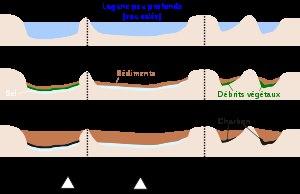
L'histoire du sel du Jura est l'histoire de l'exploitation du Trias supérieur à nos jours, sur ce qui est aujourd'hui le département du Jura, du bassin salifère de Franche-Comté.
Les houillères de Gémonval sont des mines situées dans l'est de la France, à la limite de la Haute-Saône et du Doubs. Elles ont connu deux périodes d'activité, la première entre 1826 et 1847 avec l'accord d'une concession, la seconde dans les années 1940 par le Bureau de recherches géologiques et géophysiques. Ces deux périodes sont entrecoupées par des tentatives de relance. Cette mine connaît dans les années 1830 une importante spéculation boursière. La houille keupérienne de Gémonval a servi principalement au fonctionnement des chaudières utilisées pour la concentration de la saumure des salines locales, principalement celle de Mélecey, mais aussi dans les forges voisines. Les mines commercialisent également la pyrite issue du lavage du charbon pour l'industrie chimique.
Les houillères et saline de Gouhenans sont un ensemble de mines et d'usines situées dans l'est de la France, exploitant et transformant du sel gemme et de la pyrite de 1831 à 1945, ainsi que de la houille de 1828 à 1921, des ressources présentes au même étage géologique du bassin keupérien. Le gîte de houille est identifié dans les années 1770, il s'étend sous les communes de Gouhenans, Athesans et Villafans, dans le département de la Haute-Saône, en Bourgogne-Franche-Comté. C'est avec l'exploitation des charbonnages que le sel est découvert. L'exploitation du charbon sur place pour l'évaporation de la saumure permet à la compagnie de baisser le coût de revient du sel. Une usine chimique et une verrerie sont ajoutées à ce complexe industriel qui marque une période de prospérité pour Gouhenans. L'activité chimique devient la propriété du groupe Kuhlmann en 1927 et le reste jusqu'à la fermeture en 1955.
Le bassin houiller keupérien de Haute-Saône fait partie des bassins houillers des Vosges et du Jura et c'est aussi le plus récent des deux gisements de Haute-Saône d'un point de vue géologique. Il est exploité par des mines de houille entre la fin du XVIᵉ siècle et le milieu du XXᵉ siècle dans le sud-est de la Haute-Saône ainsi que dans le nord du Doubs et du Jura, dans l'est de la France. Cette houille, de mauvaise qualité, car riche en soufre, sert principalement à alimenter des chaudières permettant de concentrer, par évaporation, la saumure des salines locales. Le sel gemme, la pyrite et le gypse sont d'autres ressources tirées du même étage géologique.
Les bassins houillers des Vosges et du Jura sont un ensemble de gisements de houille géologiquement différents, identifiés et répartis sur trois zones distinctes alignées le long du massif des Vosges et du massif du Jura, situés dans les régions historiques de Franche-Comté et d'Alsace. Ils sont liés par des aspects géographiques, géologiques, économiques et historiques. Parmi ces gisements, seulement quelques-uns sont réellement exploités entre le XVIᵉ siècle et le XXᵉ siècle, principalement dans la Haute-Saône, le plus important et le plus récent étant le bassin minier de Ronchamp et Champagney.
Le bassin salifère de Franche-Comté s'est formé au Trias supérieur sur le flanc nord-ouest du massif du Jura et traverse la Franche-Comté en diagonale, du sud-est de la Haute-Saône jusqu’au centre du département du Jura.